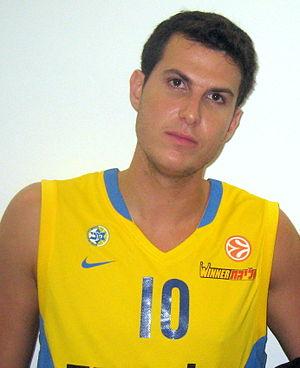
Guy Pnini né le 16 mai 1983 à Herzliya, est un basketteur israélien. Il évolue au poste d'ailier.